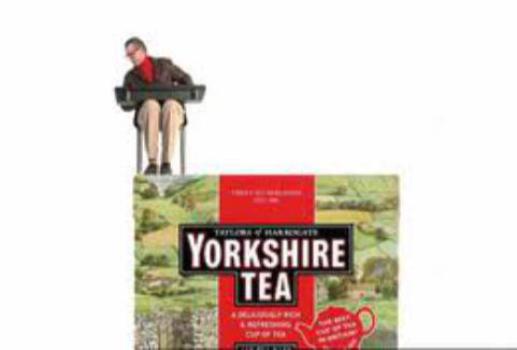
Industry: Food